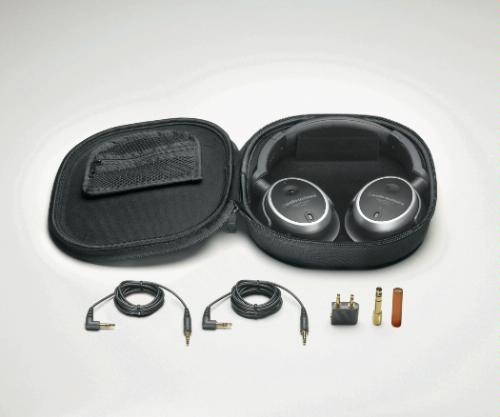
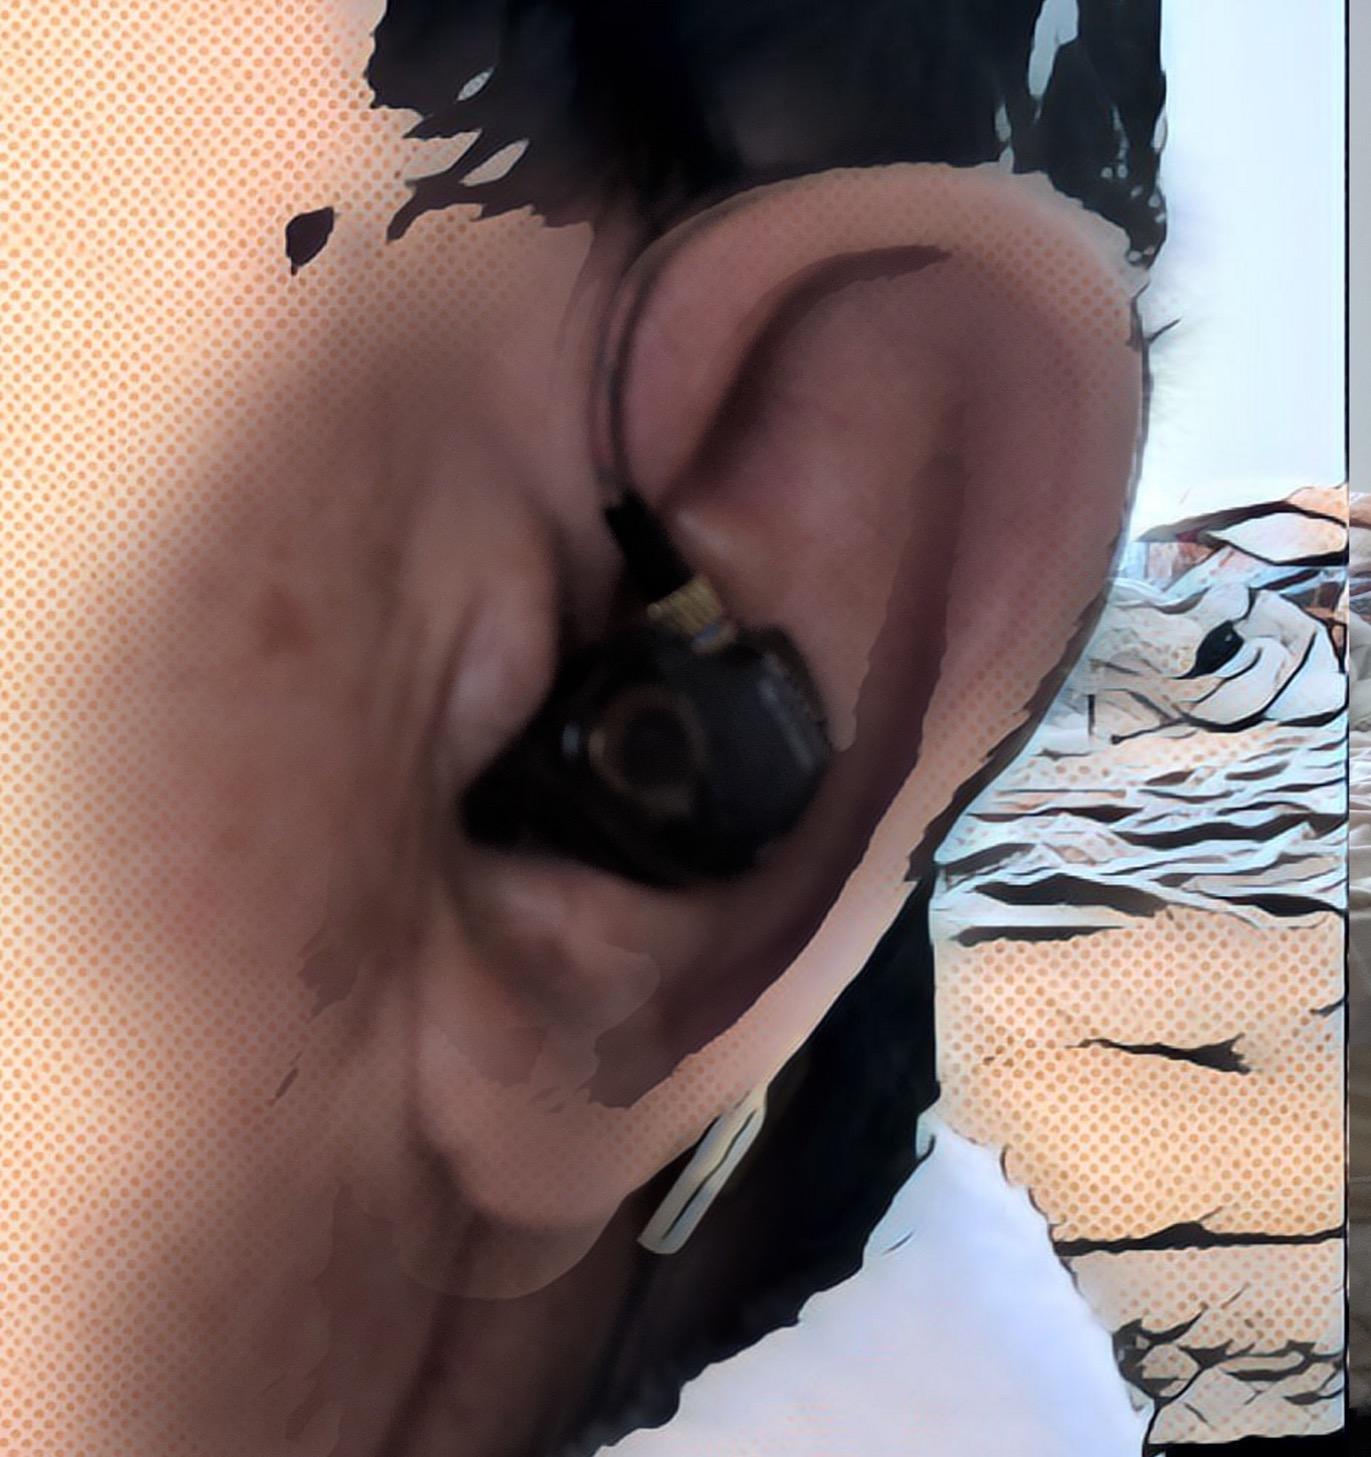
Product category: headphones
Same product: no